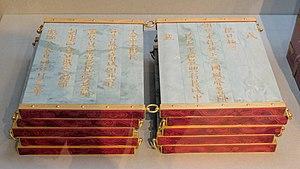
Tablettes royales au Jongmyo.
Le sanctuaire de Jongmyo est un sanctuaire confucéen dédié aux membres de la famille royale de la dynastie Chosŏn. Selon l'UNESCO, c'est le plus vieux sanctuaire royal confucéen ; les cérémonies qui y ont encore lieu continuent une tradition établie au XIVᵉ siècle. Ces sanctuaires existaient déjà depuis la période des trois Royaumes de Corée, mais il ne reste que ceux dédiés à la famille Chosŏn.